Peter of Saint Joseph de Betancur

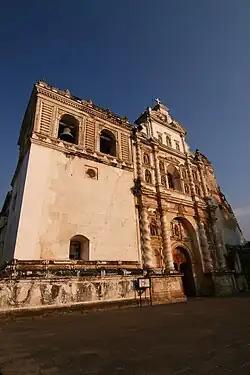
Church of San Francisco in La Antigua Guatemala.

Betancourt was joined by other tertiaries. He personally trained his first assistants and had no wish to organize a community, but simply to establish his hospital. Soon, however, he wrote up an adaptation of the Rule of St. Augustine (although Betancourt was a Franciscan) for the community. The women who were involved in teaching the children also adopted this rule. This led to the formation of the Order of Our Lady of Bethlehem, or Bethlemitas, who tend to the sick. The men and women who joined his religious community also served in the two other hospitals of the city, and Betancourt continued to befriend poor children. The Bethlemite Order belongs to the Franciscan community.